Kristi Upson-Saia

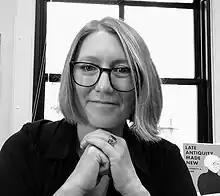
Kristi Upson-Saia (2021)

Kristi Upson-Saia is a Historian of Late Antiquity. She holds the David B. and Mary H. Gamble Professorship in Religion at Occidental College, Los Angeles, California. She specialises in the history of medicine, health and healing, and religions in the late ancient Mediterranean.